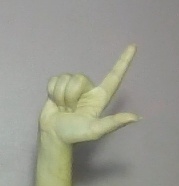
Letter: laam